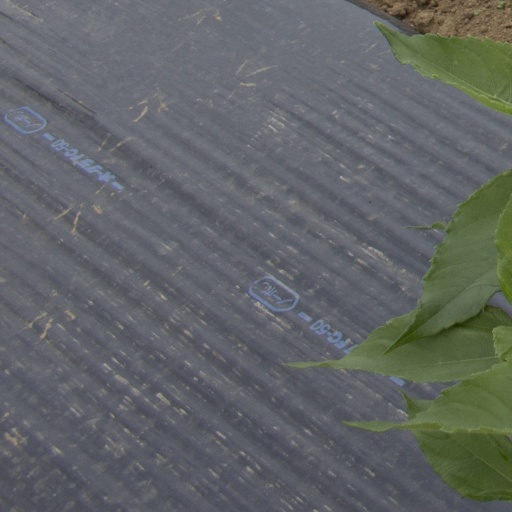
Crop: Jerusalem artichoke